Volcanism on Mars

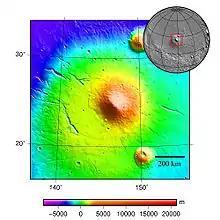
MOLA view of Elysium province. Elysium Mons is in the center. Albor Tholus and Hecates Tholus are at bottom and top, respectively.

Alba Mons, located in the northern Tharsis region, is a unique volcanic structure, with no counterpart on Earth or elsewhere on Mars. The flanks of the volcano have extremely low slopes characterized by extensive lava flows and channels. The average flank slope on Alba Mons is only about 0.5°, over five times lower than the slopes on the other Tharsis volcanoes. The volcano has a central edifice 350 km wide and 1.5 km high with a double caldera complex at the summit. Surrounding the central edifice is an incomplete ring of fractures. Flows related to the volcano can be traced as far north as 61°N and as far south as 26°N. If one counts these widespread flow fields, the volcano stretches an immense 2000 km north–south and 3000 km east–west, making it one of the most areally extensive volcanic features in the Solar System. Most geological models suggest that Alba Mons is composed of highly fluid basaltic lava flows, but some researchers have identified possible pyroclastic deposits on the volcano's flanks.